Scott Joplin (film)

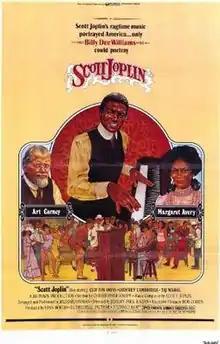

Scott Joplin is a 1977 biographical film directed by Jeremy Kagan and based on the life of African-American composer and pianist Scott Joplin. It stars Billy Dee Williams and Clifton Davis. Its script won an award from the Writers Guild of America in 1979. Eubie Blake makes an appearance in the movie.